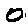
Label: 0